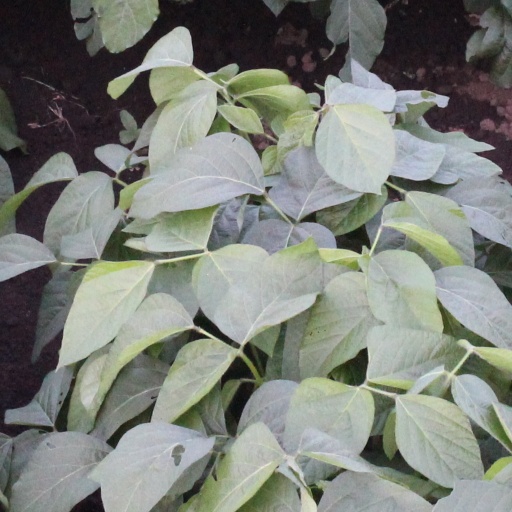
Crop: soybean